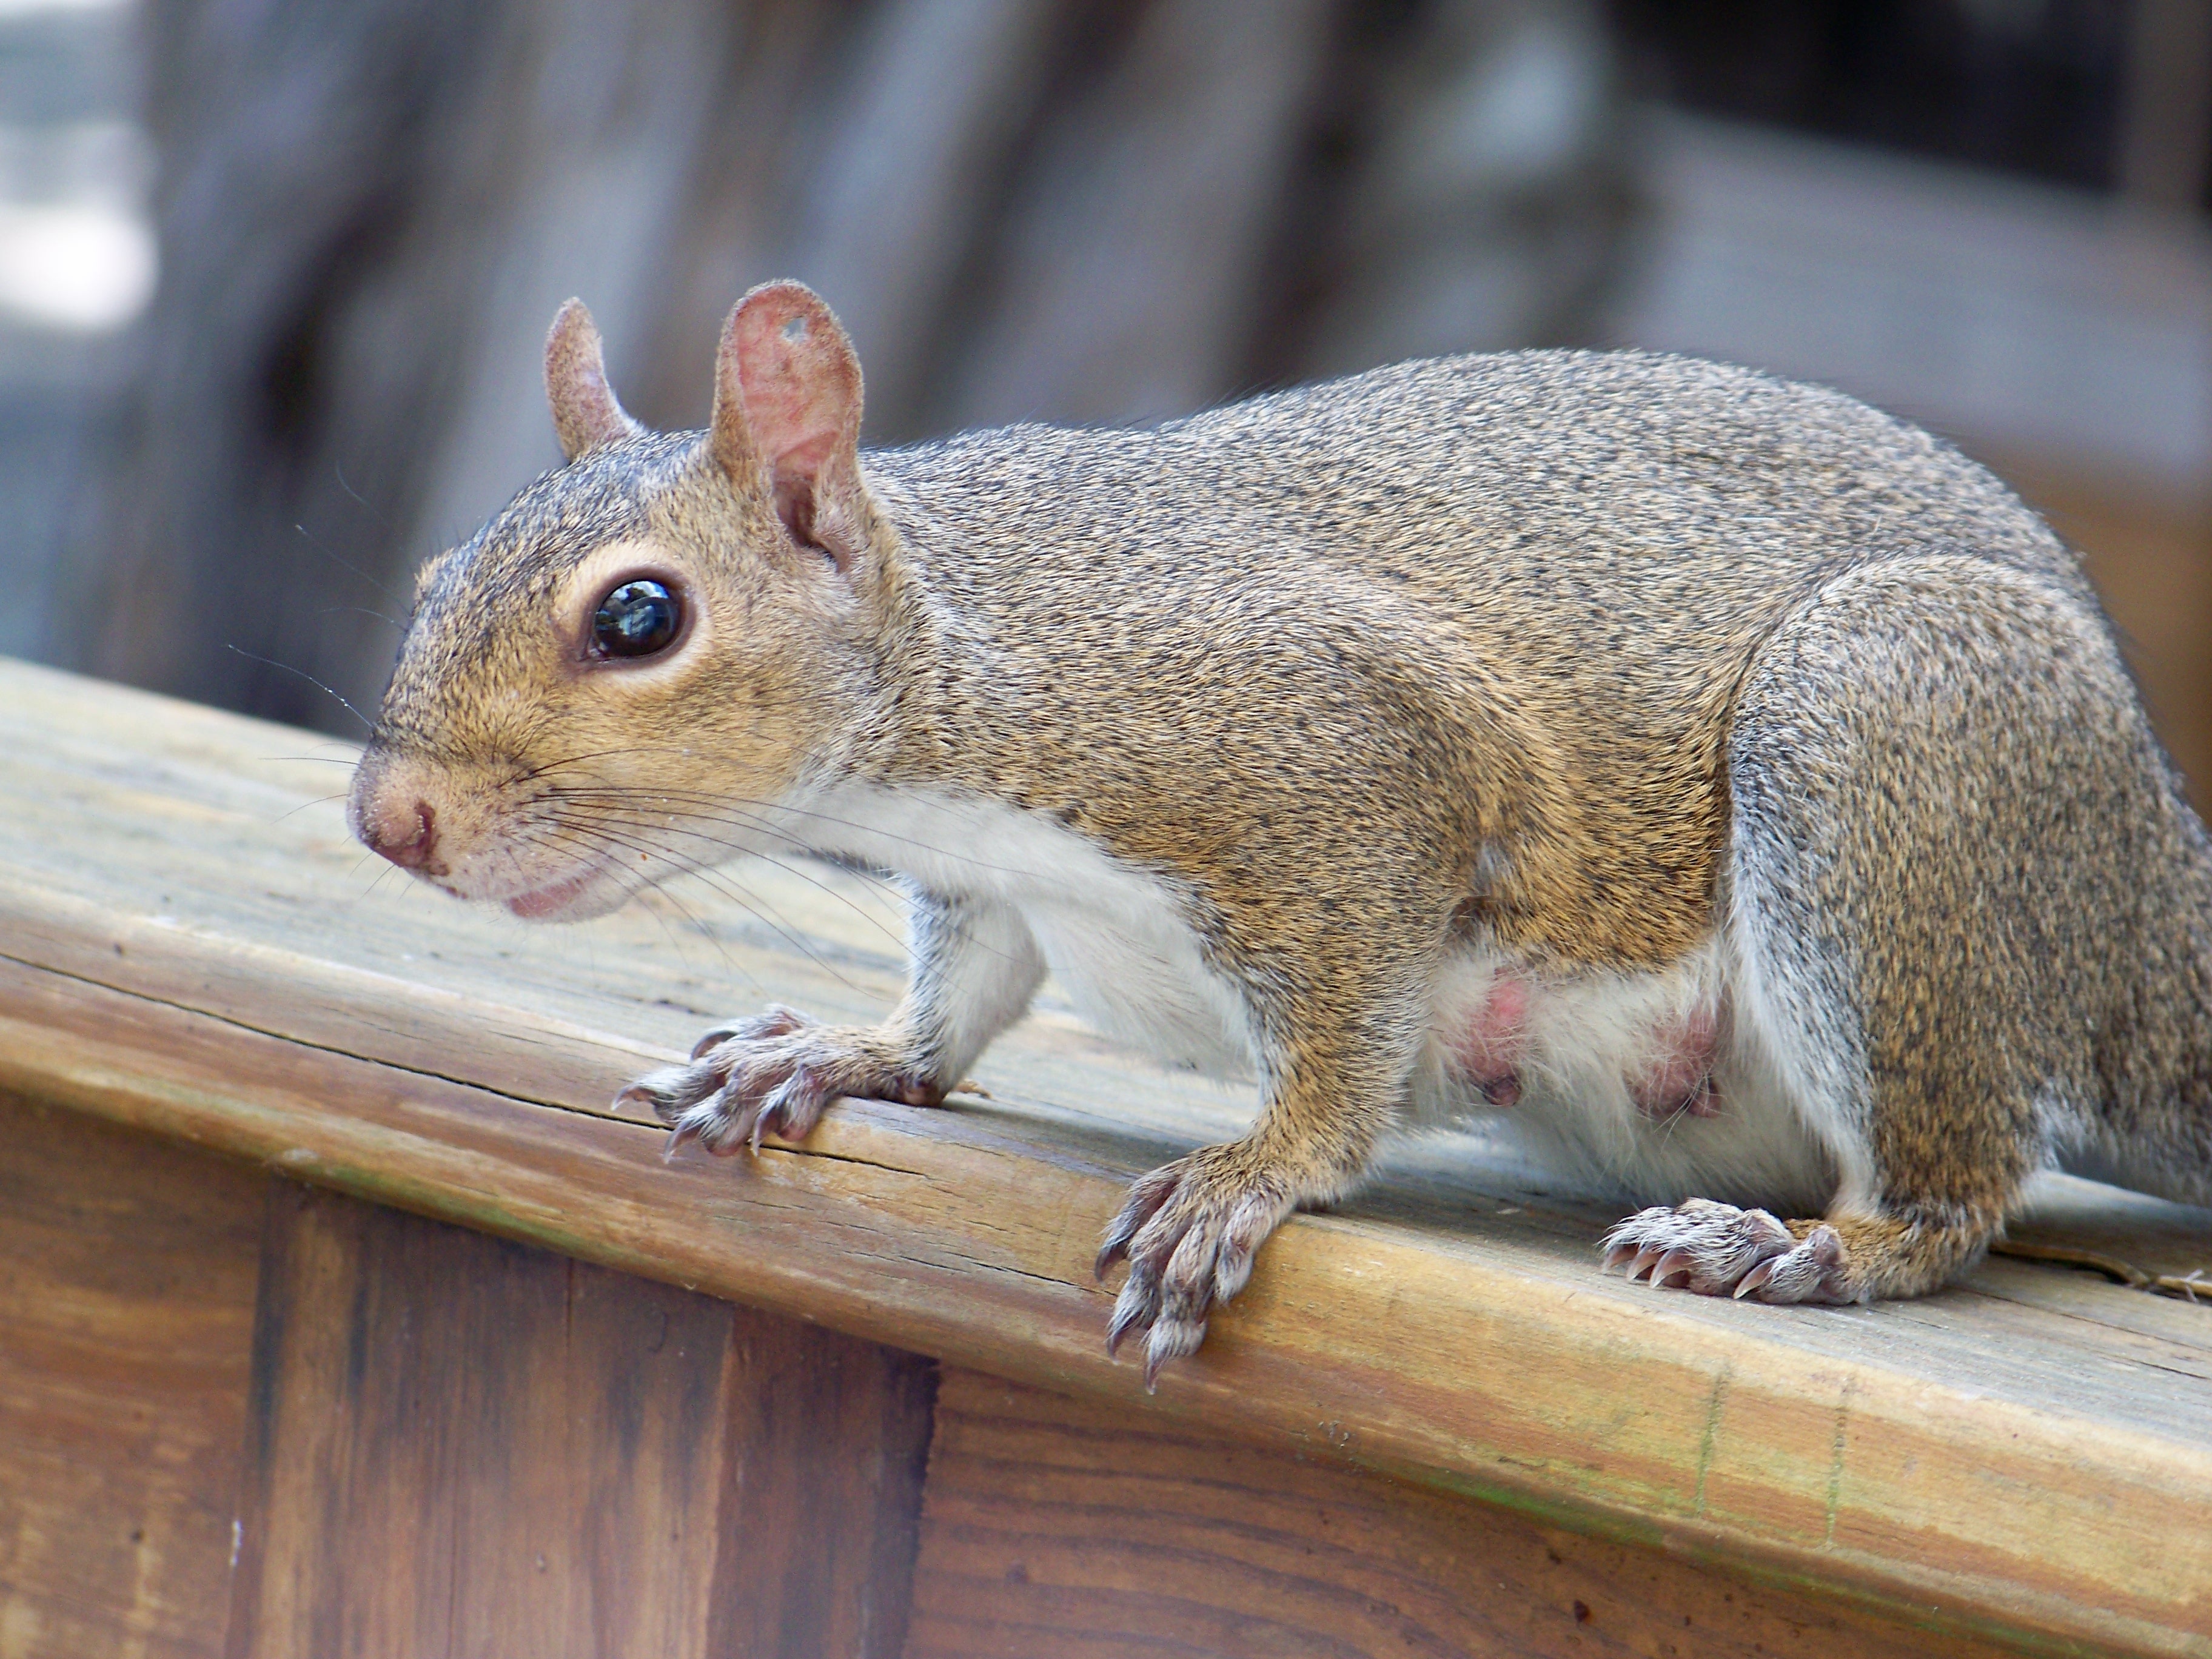
nature, animal, wildlife, mammal, squirrel, rodent, fauna, whiskers, vertebrate, out